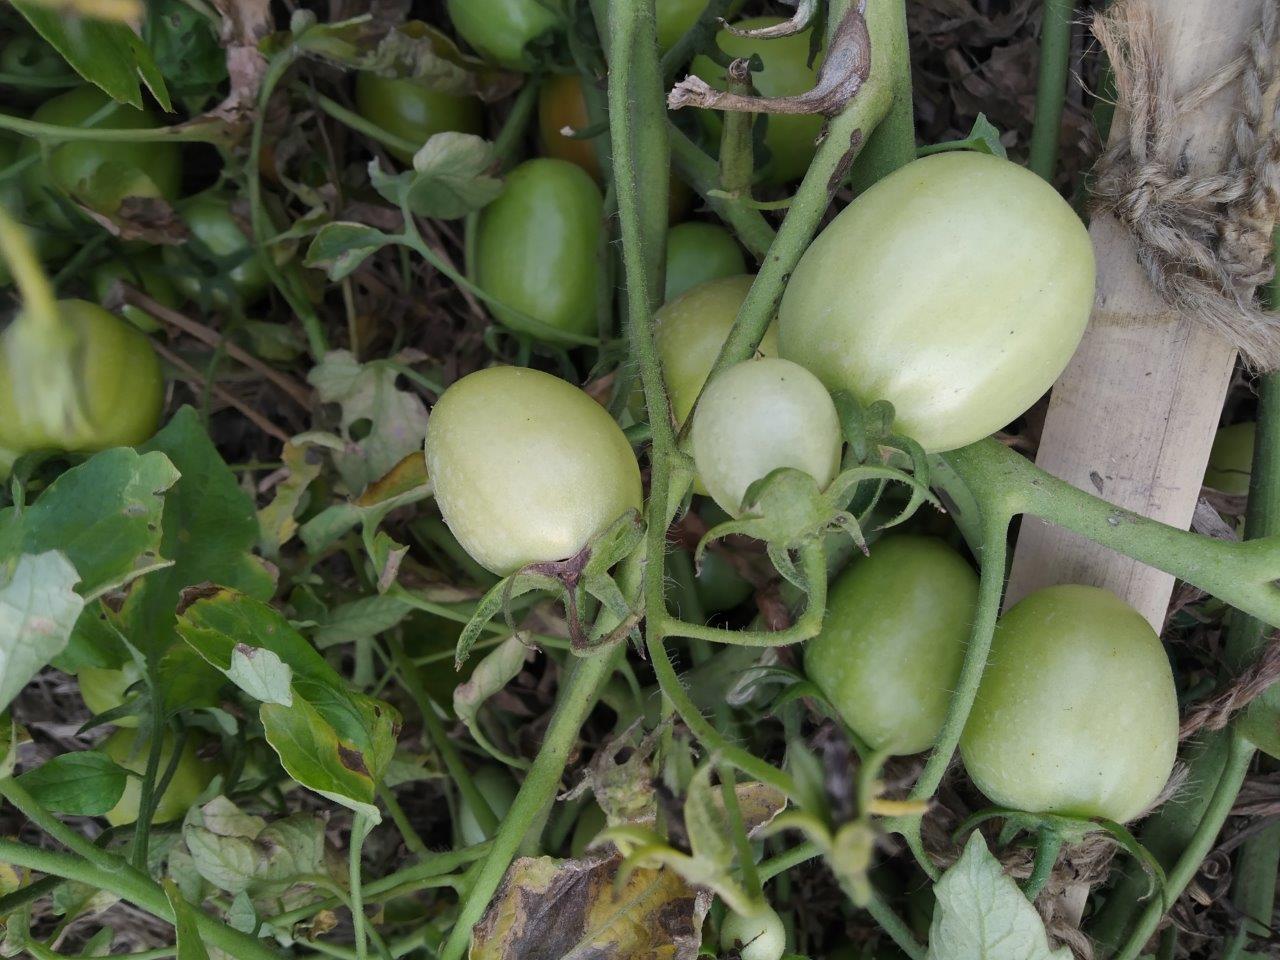
Maturity: Immature